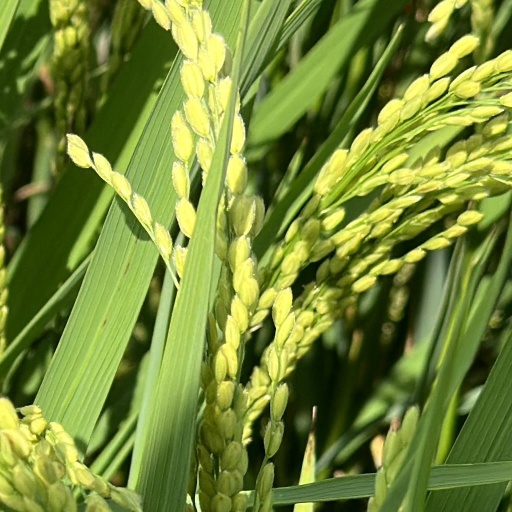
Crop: rice